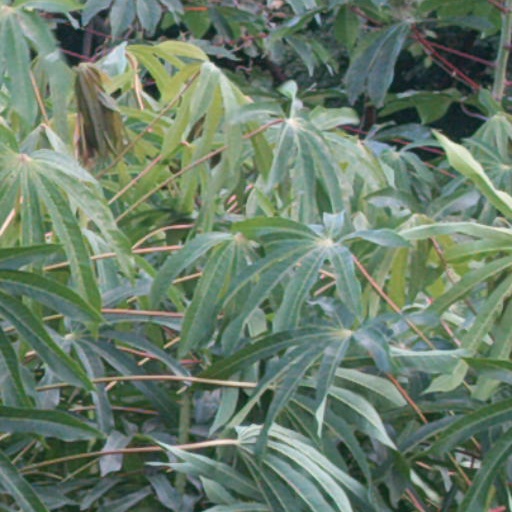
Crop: cassava